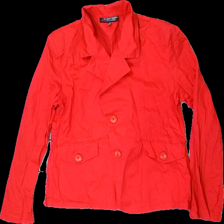
View: front
Type: Blazer
Category: Ladies
Brand: Not in the list
Brand text on label: Khaled Rasian
Colors: Pink
Material: 100% cotton
Cut: Regular
Size: XXL
Season: Summer
Stains: Minor
Smell: Major
Damage: dark stain
Damage location: bottom right
Price range: <50
Recommended usage: Reuse
Description: Pink blazer with shoulder pads
Comment: Small in size, around Medium.